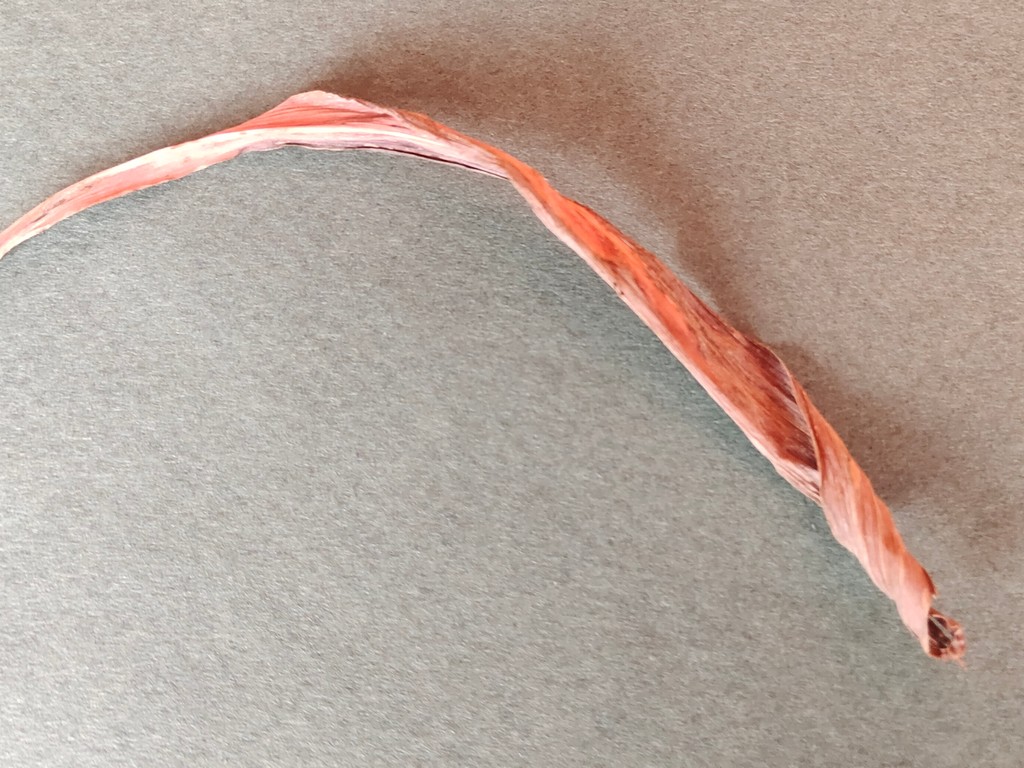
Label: Dried